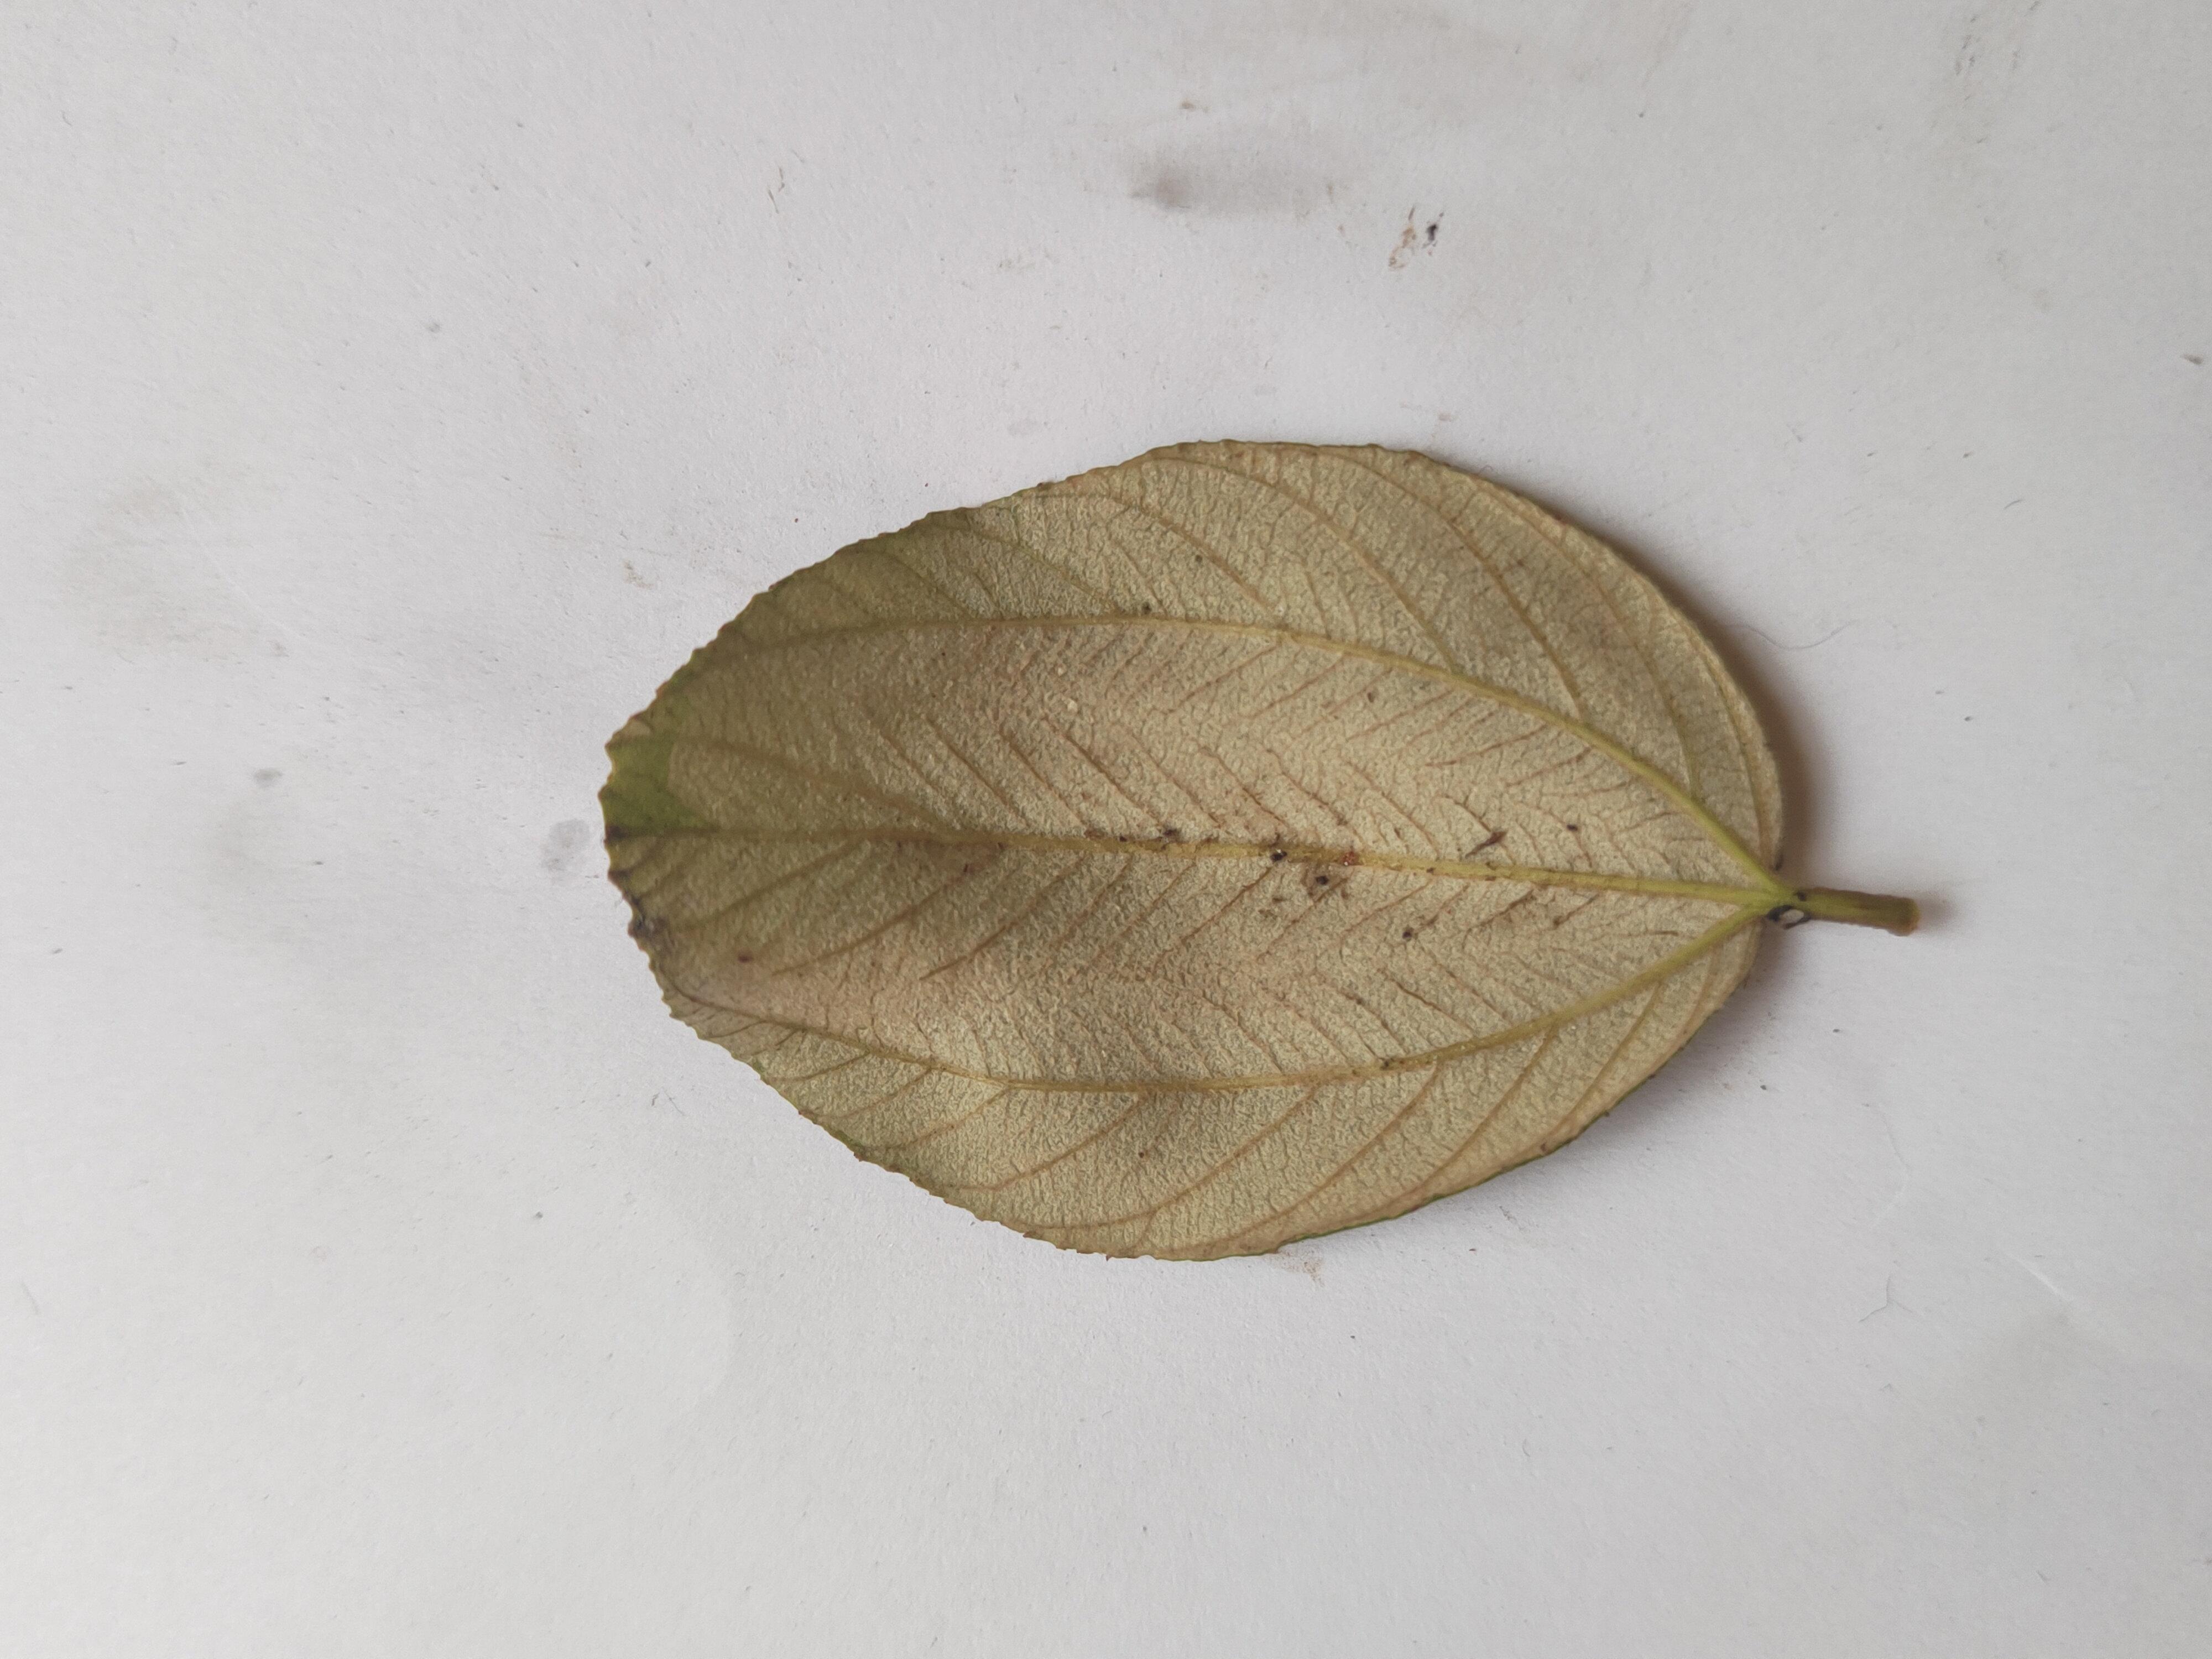
Leaf variety: Plum